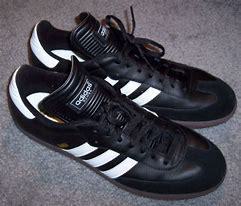
Brand: Adidas
Model: Samba OG